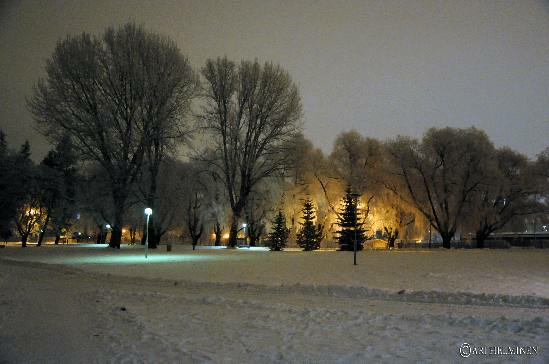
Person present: No